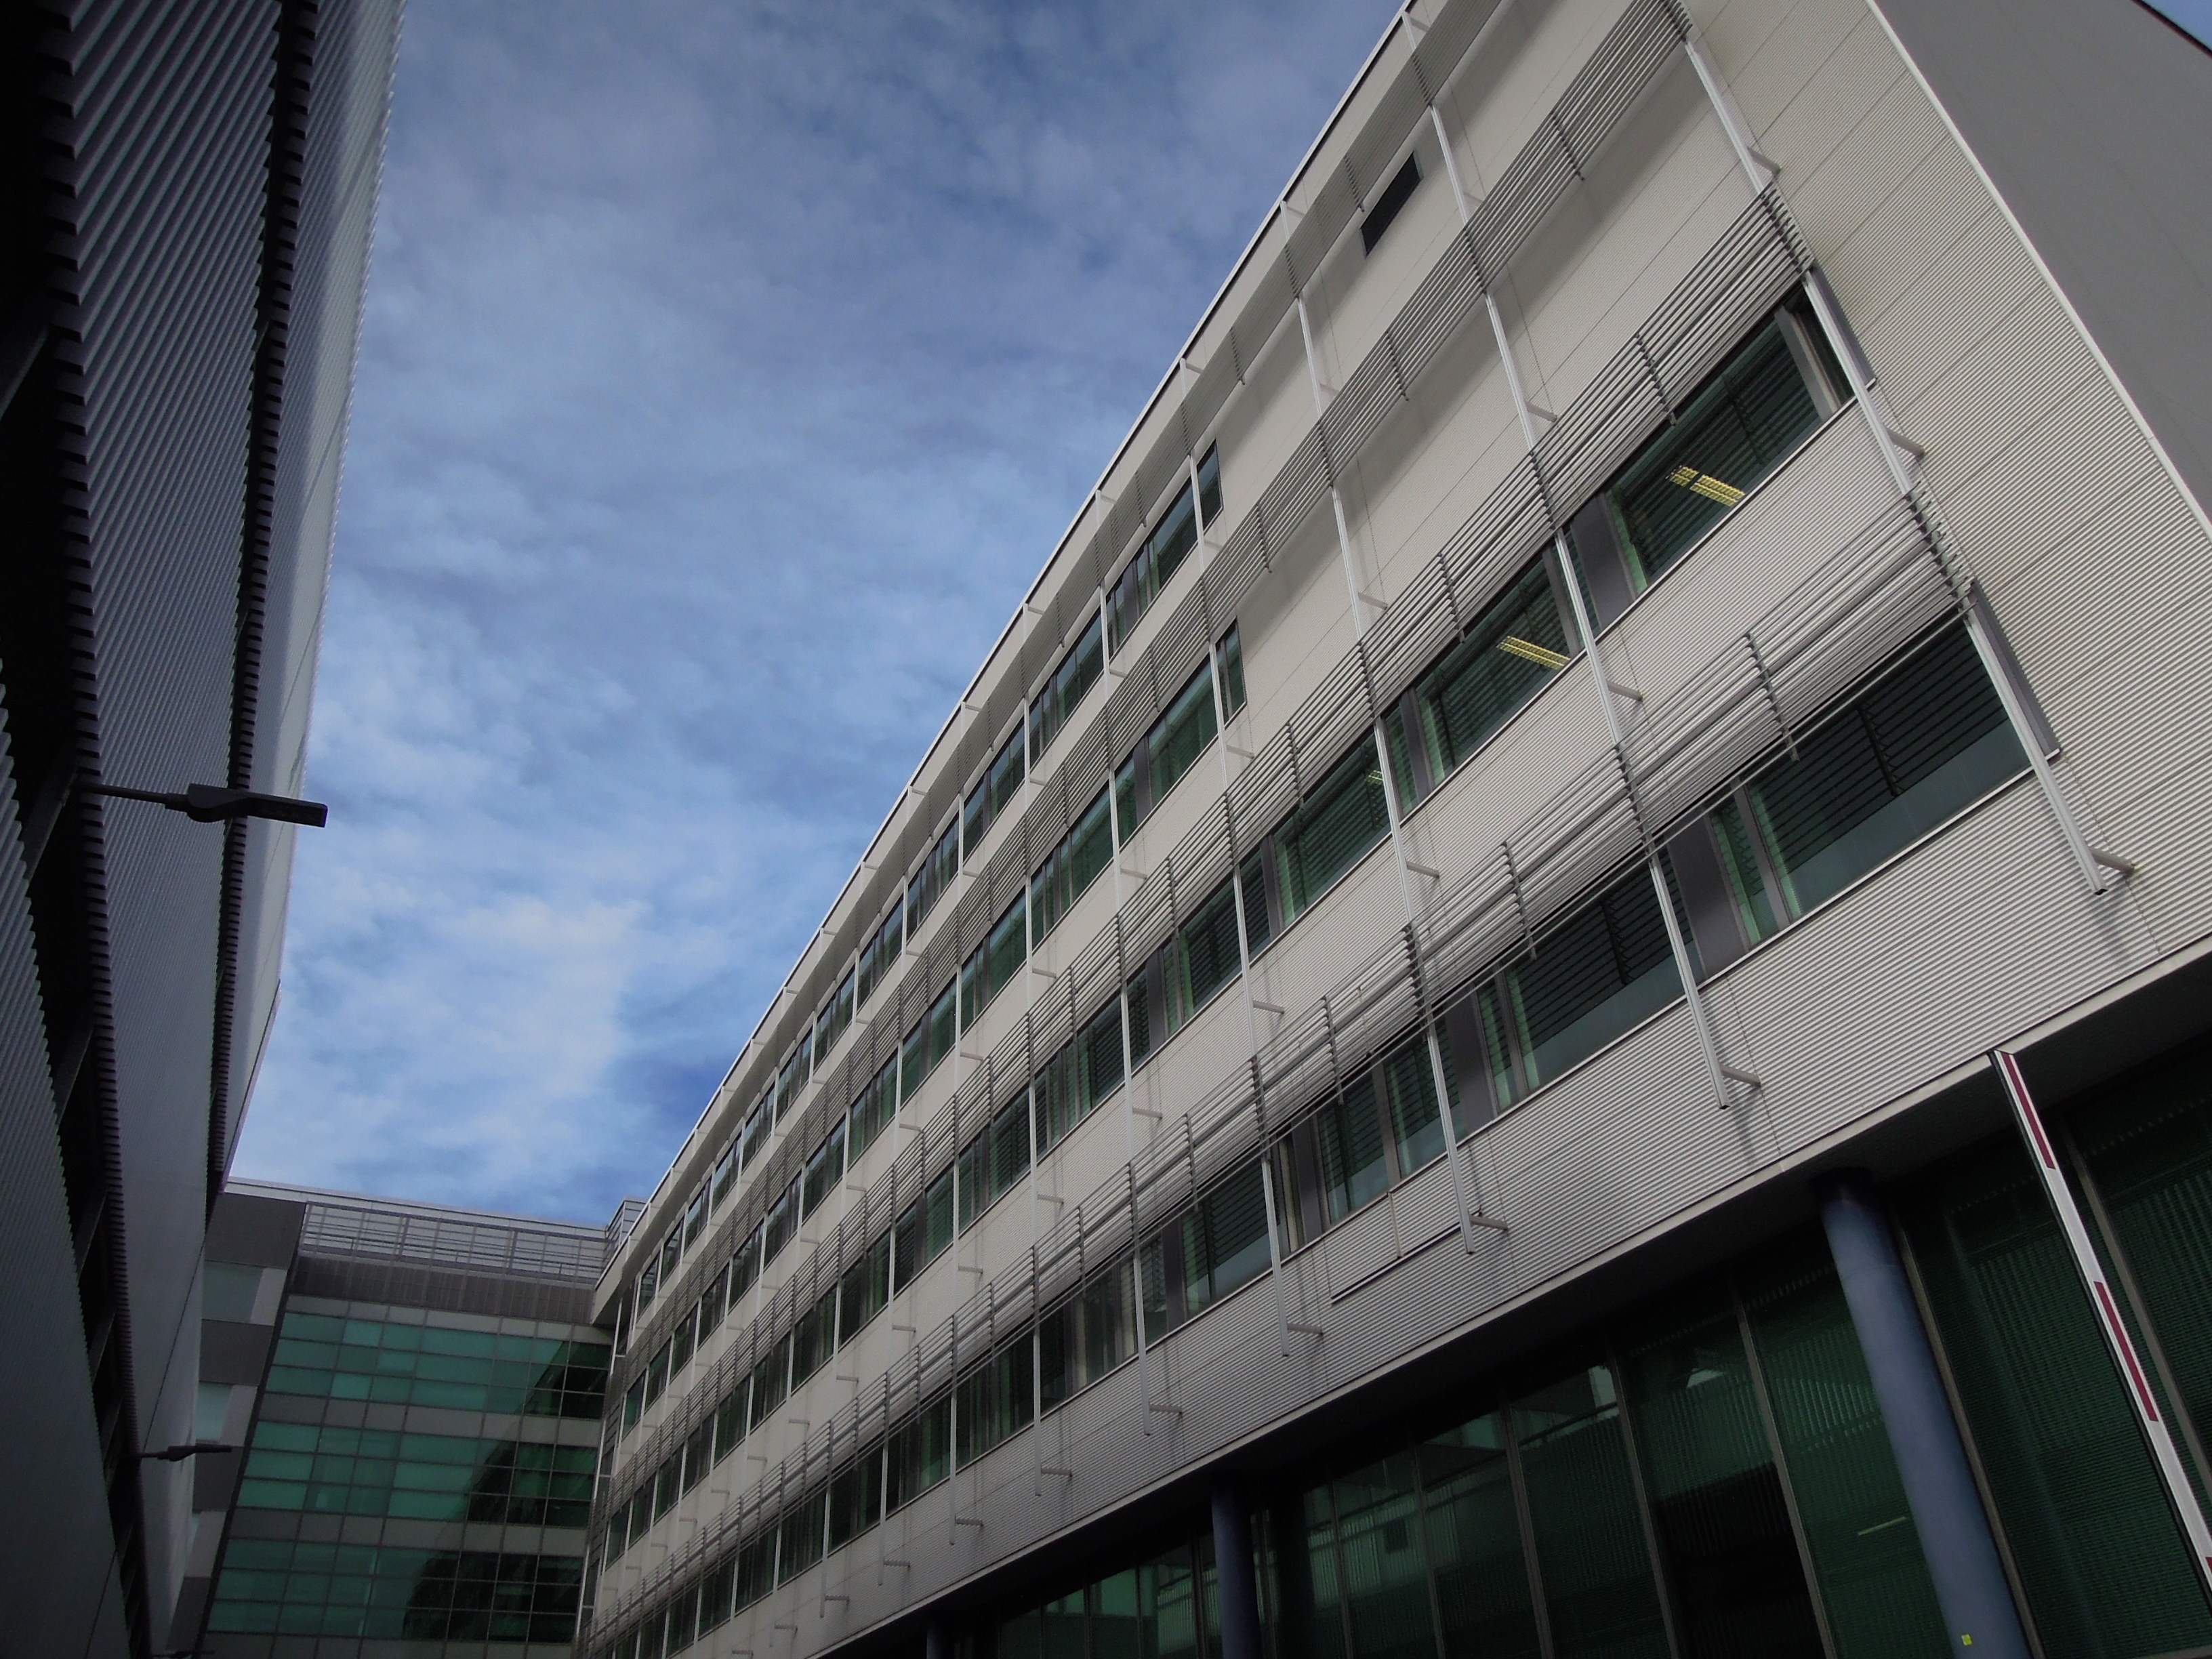
architecture, structure, house, window, building, city, skyscraper, downtown, office, facade, business, stadium, tower block, clouds, buildings, windows, houses, shape, headquarters, workplace, vantaa, finnish, condominium, urban area, aviapolis, window covering